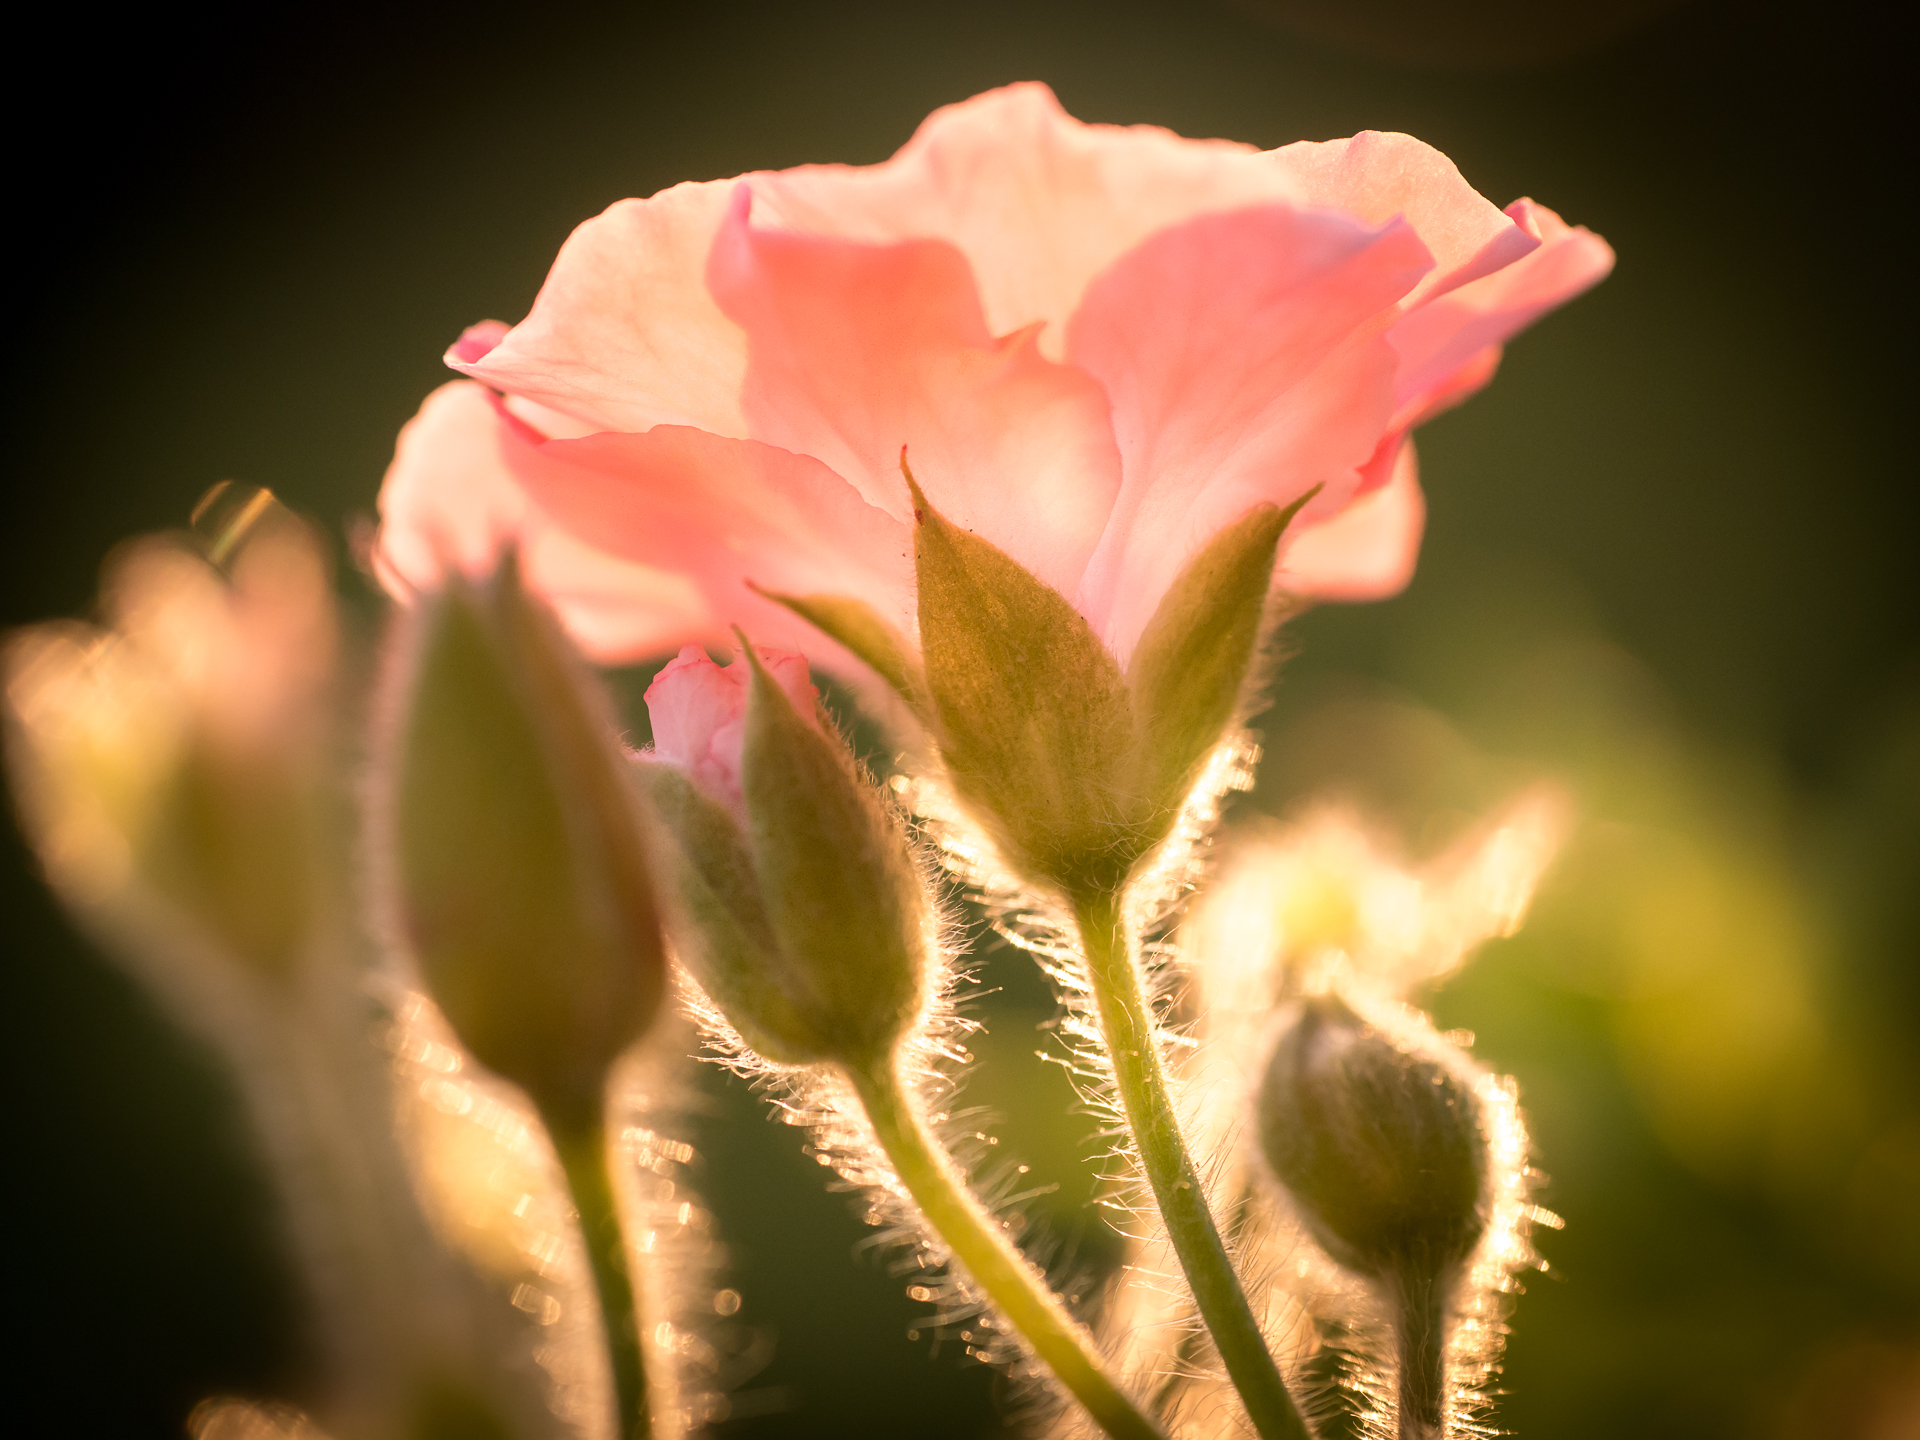
nature, branch, blossom, plant, photography, sunlight, leaf, flower, petal, rose, botany, flora, wildflower, close up, geranium, 2014, blume, pflanze, bud, sigma60mmf28dn, panasoniclumixg5, macro photography, flowering plant, plant stem, land plant